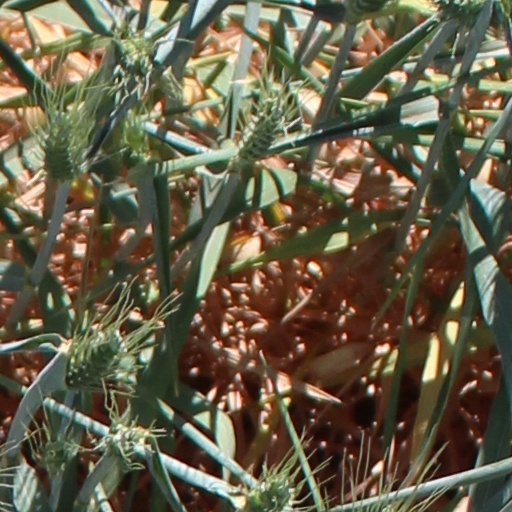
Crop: wheat